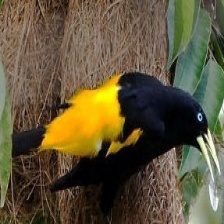
Species: YELLOW CACIQUE
Scientific name: CACICUS CELA